Guyana–Venezuela crisis (2023–2024)

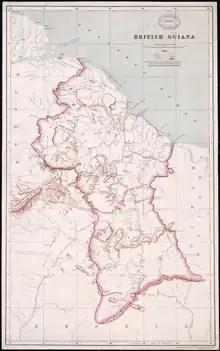
Map of British Guiana in 1908

In 1796, the Essequibo was permanently occupied by the British and by 1800, Essequibo and Demerara collectively held around 380 sugarcane plantations. But it also became involved in one of Latin America's most persistent border disputes because the new colony had the Essequibo river as its west border with the Spanish Captaincy General of Venezuela. Although Spain still claimed the region, the Spanish did not contest the treaty because they were preoccupied with their own colonies' struggles for independence. In 1822, independence leader Simón Bolívar ordered his representative in London, José Rafael Revenga, to present an official complaint to the British authorities, writing: "The settlers of Demerara and Berbice have usurped a large portion of land that according to the last treaties between Spain and Holland belong to us on this side of the Essequibo River. [...] that said colonists place themselves under the jurisdiction and obedience of our laws or withdraw to their former possessions". After Venezuela obtained its independence in 1830, it defined its borders as those that made up the former Captaincy General of Venezuela, which included the Essequibo region. On 21 July 1831, Demerara-Essequibo was united with Berbice to create British Guiana.